Loneliness

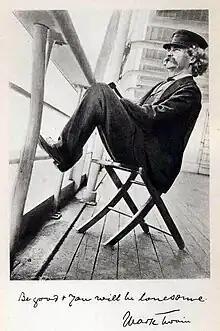
"Be good & you will be lonesome." wrote Mark Twain in "Following the Equator" (1897)

All sorts of situations and events can cause loneliness, especially in combination with certain personality traits for susceptible individuals. For example, an extroverted person who is highly social is more likely to feel lonely if they are living somewhere with a low population density, with fewer people for them to interact with. Loneliness can sometimes even be caused by events that might normally be expected to alleviate it: for example the birth of a child (if there is significant postpartum depression) or after getting married (especially if the marriage turns out to be unstable, overly disruptive to previous relationships, or emotionally cold). In addition to being impacted by external events, loneliness can be aggravated by pre-existing mental health conditions like chronic depression and anxiety.